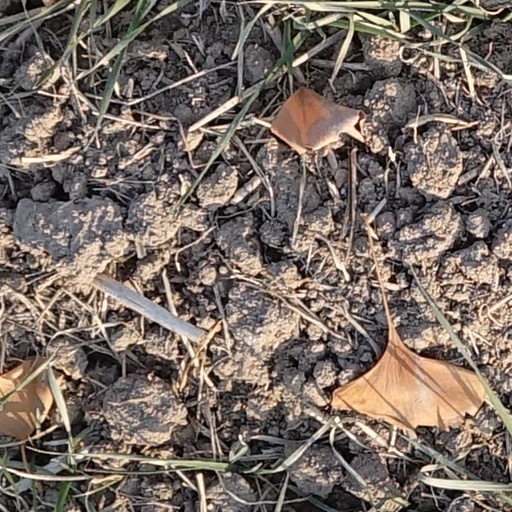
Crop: wheat